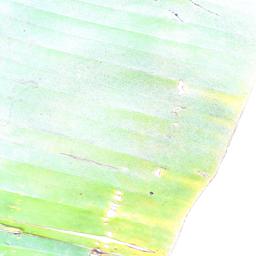
Label: POTASSIUM DEFICIENCY